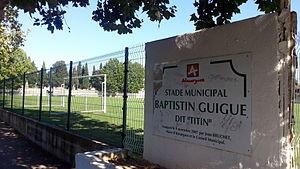
Stade Municipal Baptistin Guigue dit ""Titin"" à Aimargues"
Aimargues est une commune française.